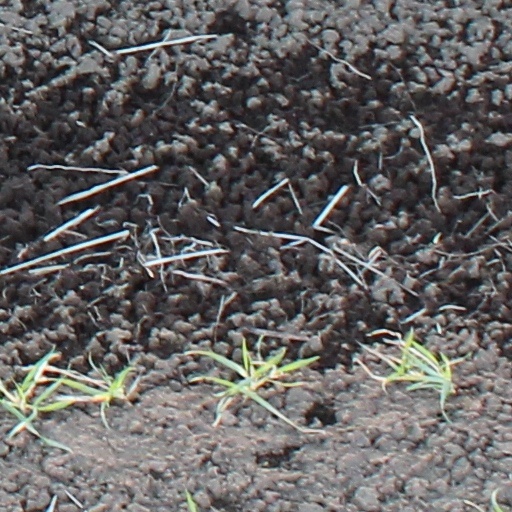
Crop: wheat